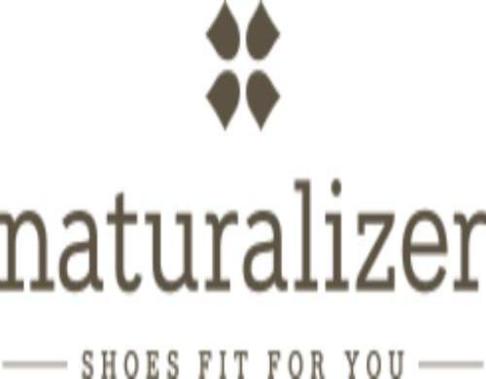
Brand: naturalizer-2
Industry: Clothes